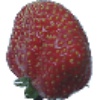
Label: strawberry_wedge